Claude Auchinleck

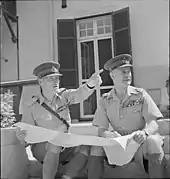
General Sir Archibald Wavell, Commander-in-Chief, India, and General Sir Claude Auchinleck, Commander-in-Chief Middle East, 8 September 1941.

Auchinleck arrived in Greenock, after the fall of Norway, on 12 June, by which time the Battle of France was nearing its end, with the majority of the BEF in France having been evacuated from the port of Dunkirk, with the French surrender only a few days away. Due to these reasons, all attention was now given to the defence of the UK which many believed would soon be invaded by the Germans (see Operation Sea Lion). In mid-June he was given command of the recently established V Corps, then serving in Southern Command under Lieutenant General Sir Alan Brooke. His stay was not to be for very long, however, as, just a few weeks later, Brooke succeeded General Sir Edmund Ironside as Commander-in-Chief, Home Forces, with Auchinleck succeeding Brooke as GOC-in-C of Southern Command, responsible for the defence of Southern England, where the expected invasion would come from. The recently vacated V Corps was taken over by Lieutenant General Bernard Montgomery, who disliked Auchinleck intensely, possibly due to his disdain for the Indian Army and its officers. The relationship between the two future field marshals was not easy, with Montgomery later writing: